X Cancri

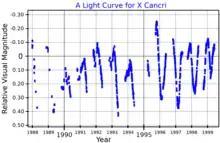
A visual band light curve for X Cancri, adapted from Percy "et al." (2001)

John Birmingham reported that the star's brightness was probably variable, in 1871. In 1895, Thomas Espin confirmed that it is in fact a variable star. It was listed with its variable star designation, X Cancri, in Annie Jump Cannon's 1907 work "Second Catalog of Variable Stars". This is a semiregular variable star of subtype SRb that ranges in brightness from visual magnitude 5.52 down to 7.50 with a period of 193 days. Fourier analysis has shown that the star also pulsates with periods of 350 and 1,870 days.